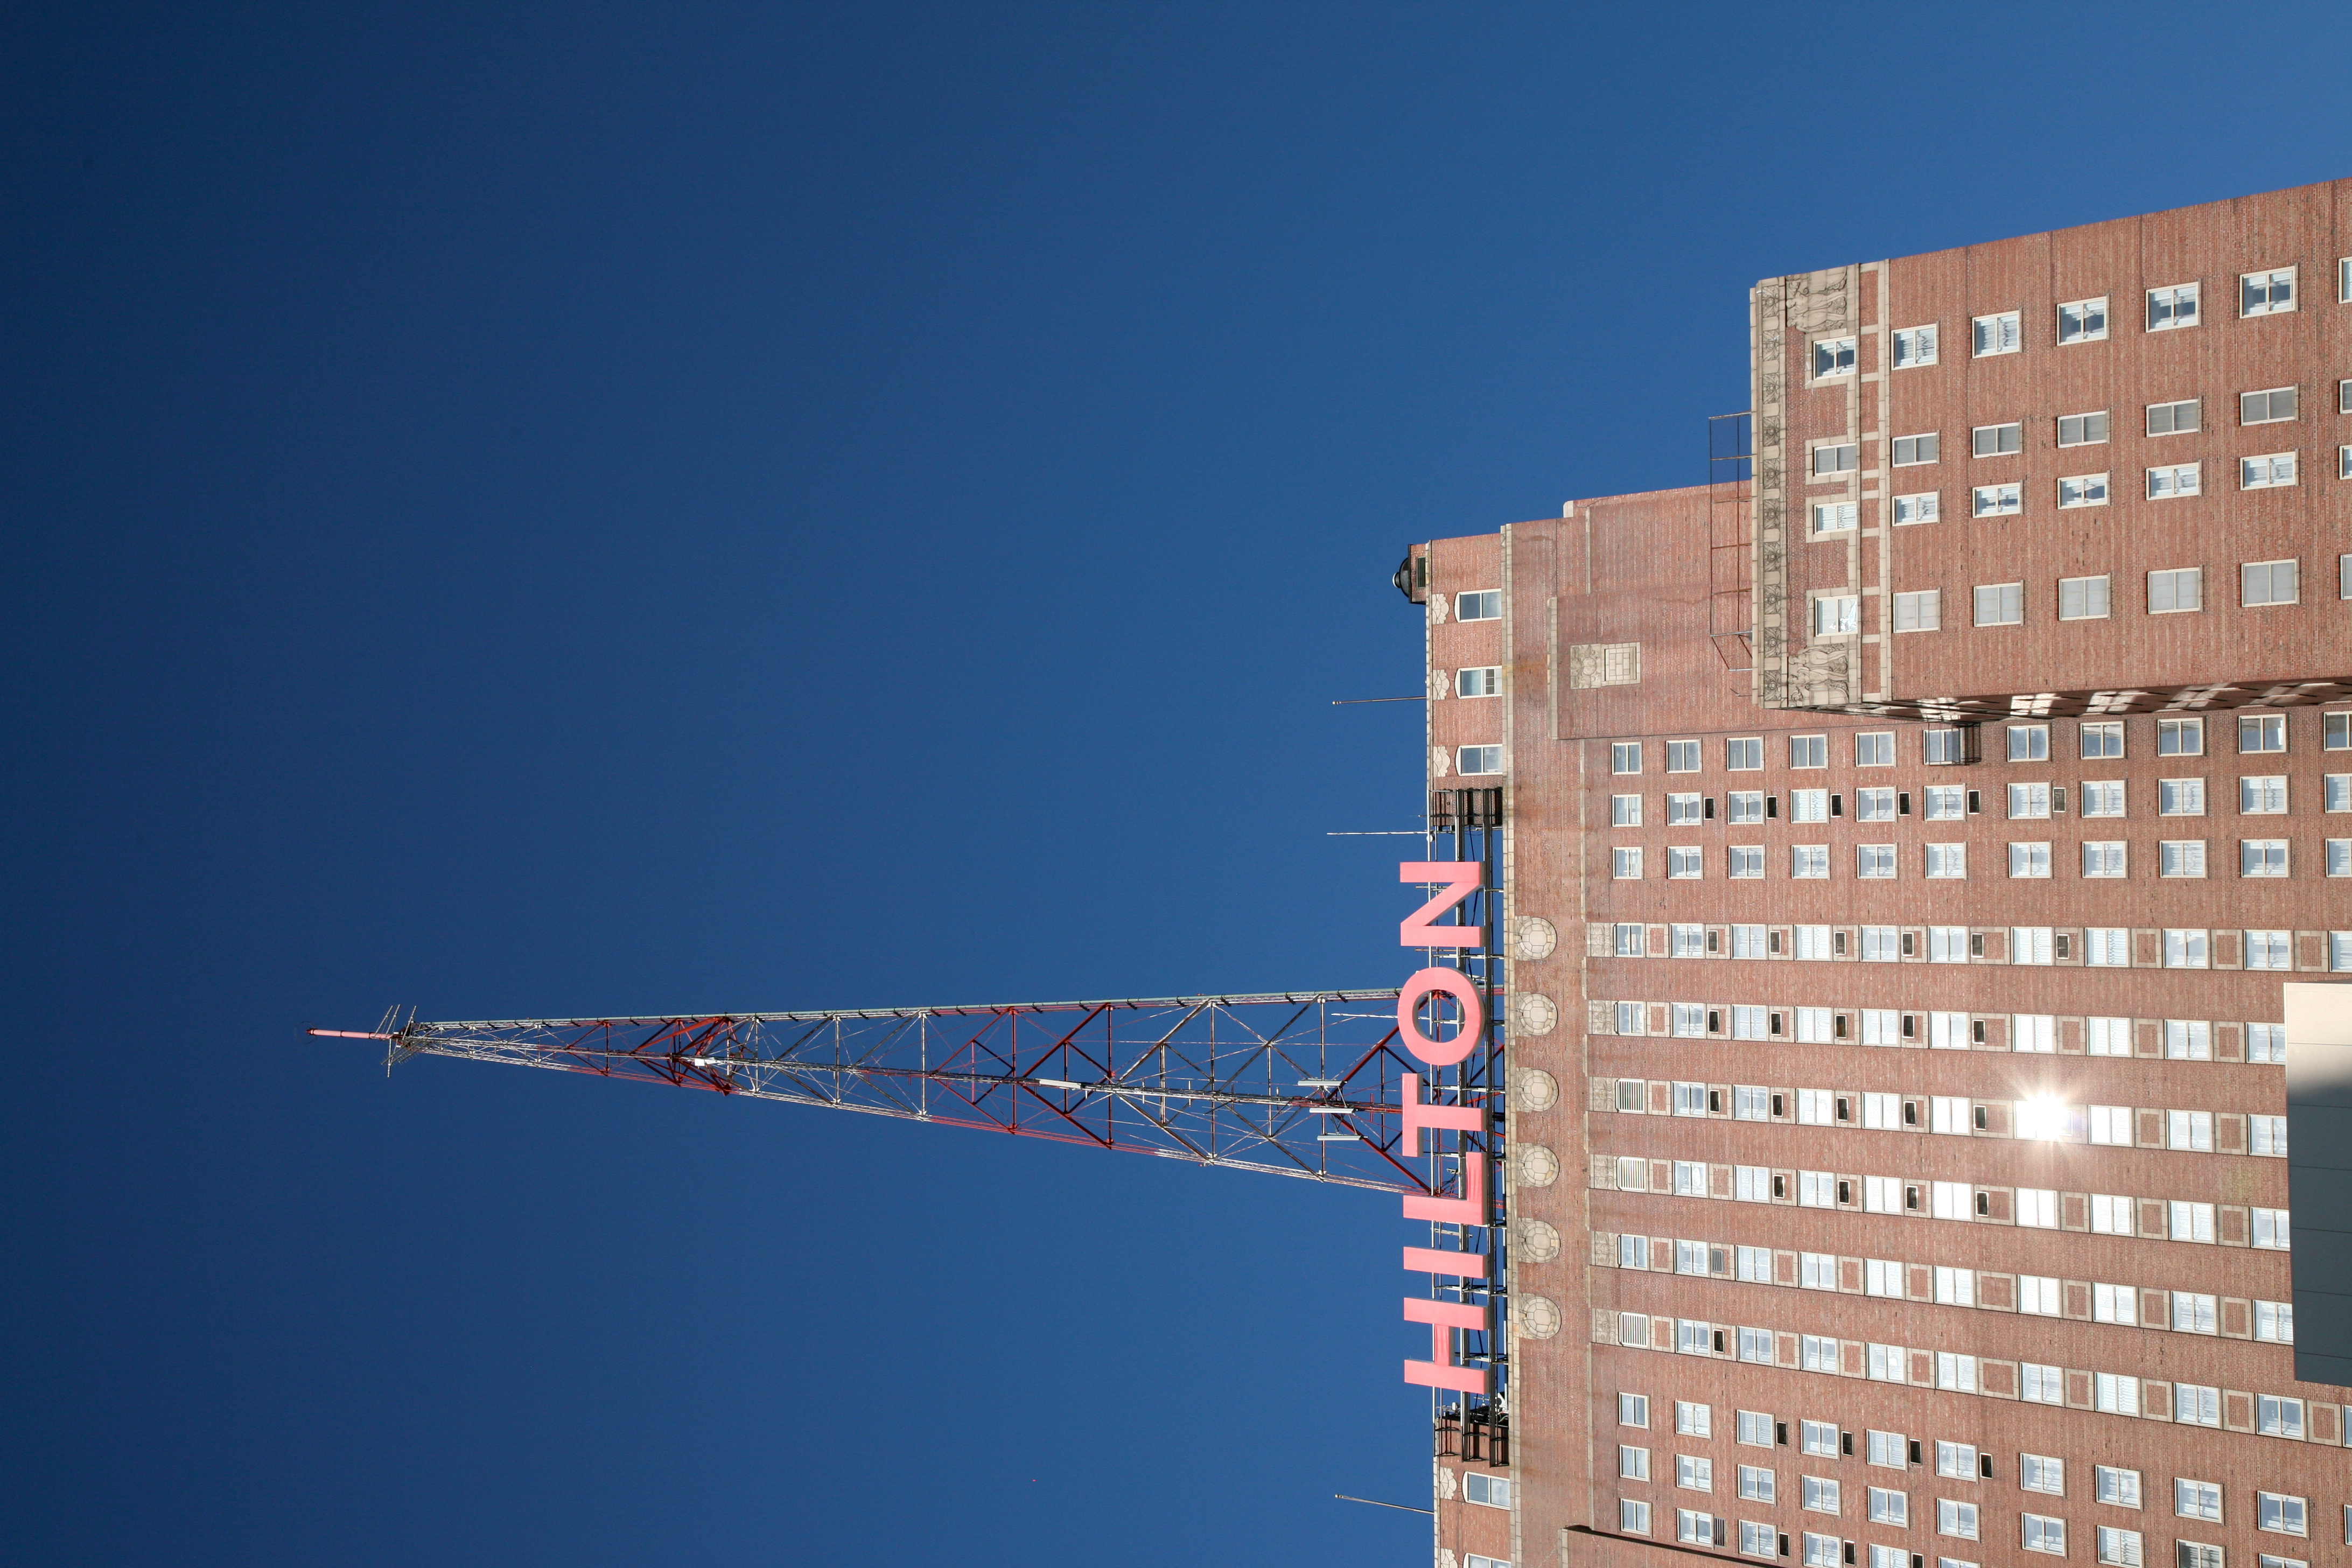
sky, skyline, city, skyscraper, cityscape, downtown, tower, landmark, facade, tower block, hilton, hotel, wisconsin, milwaukee, hiltonhotel, hotelhilton, schroederhotel